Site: brandenburg
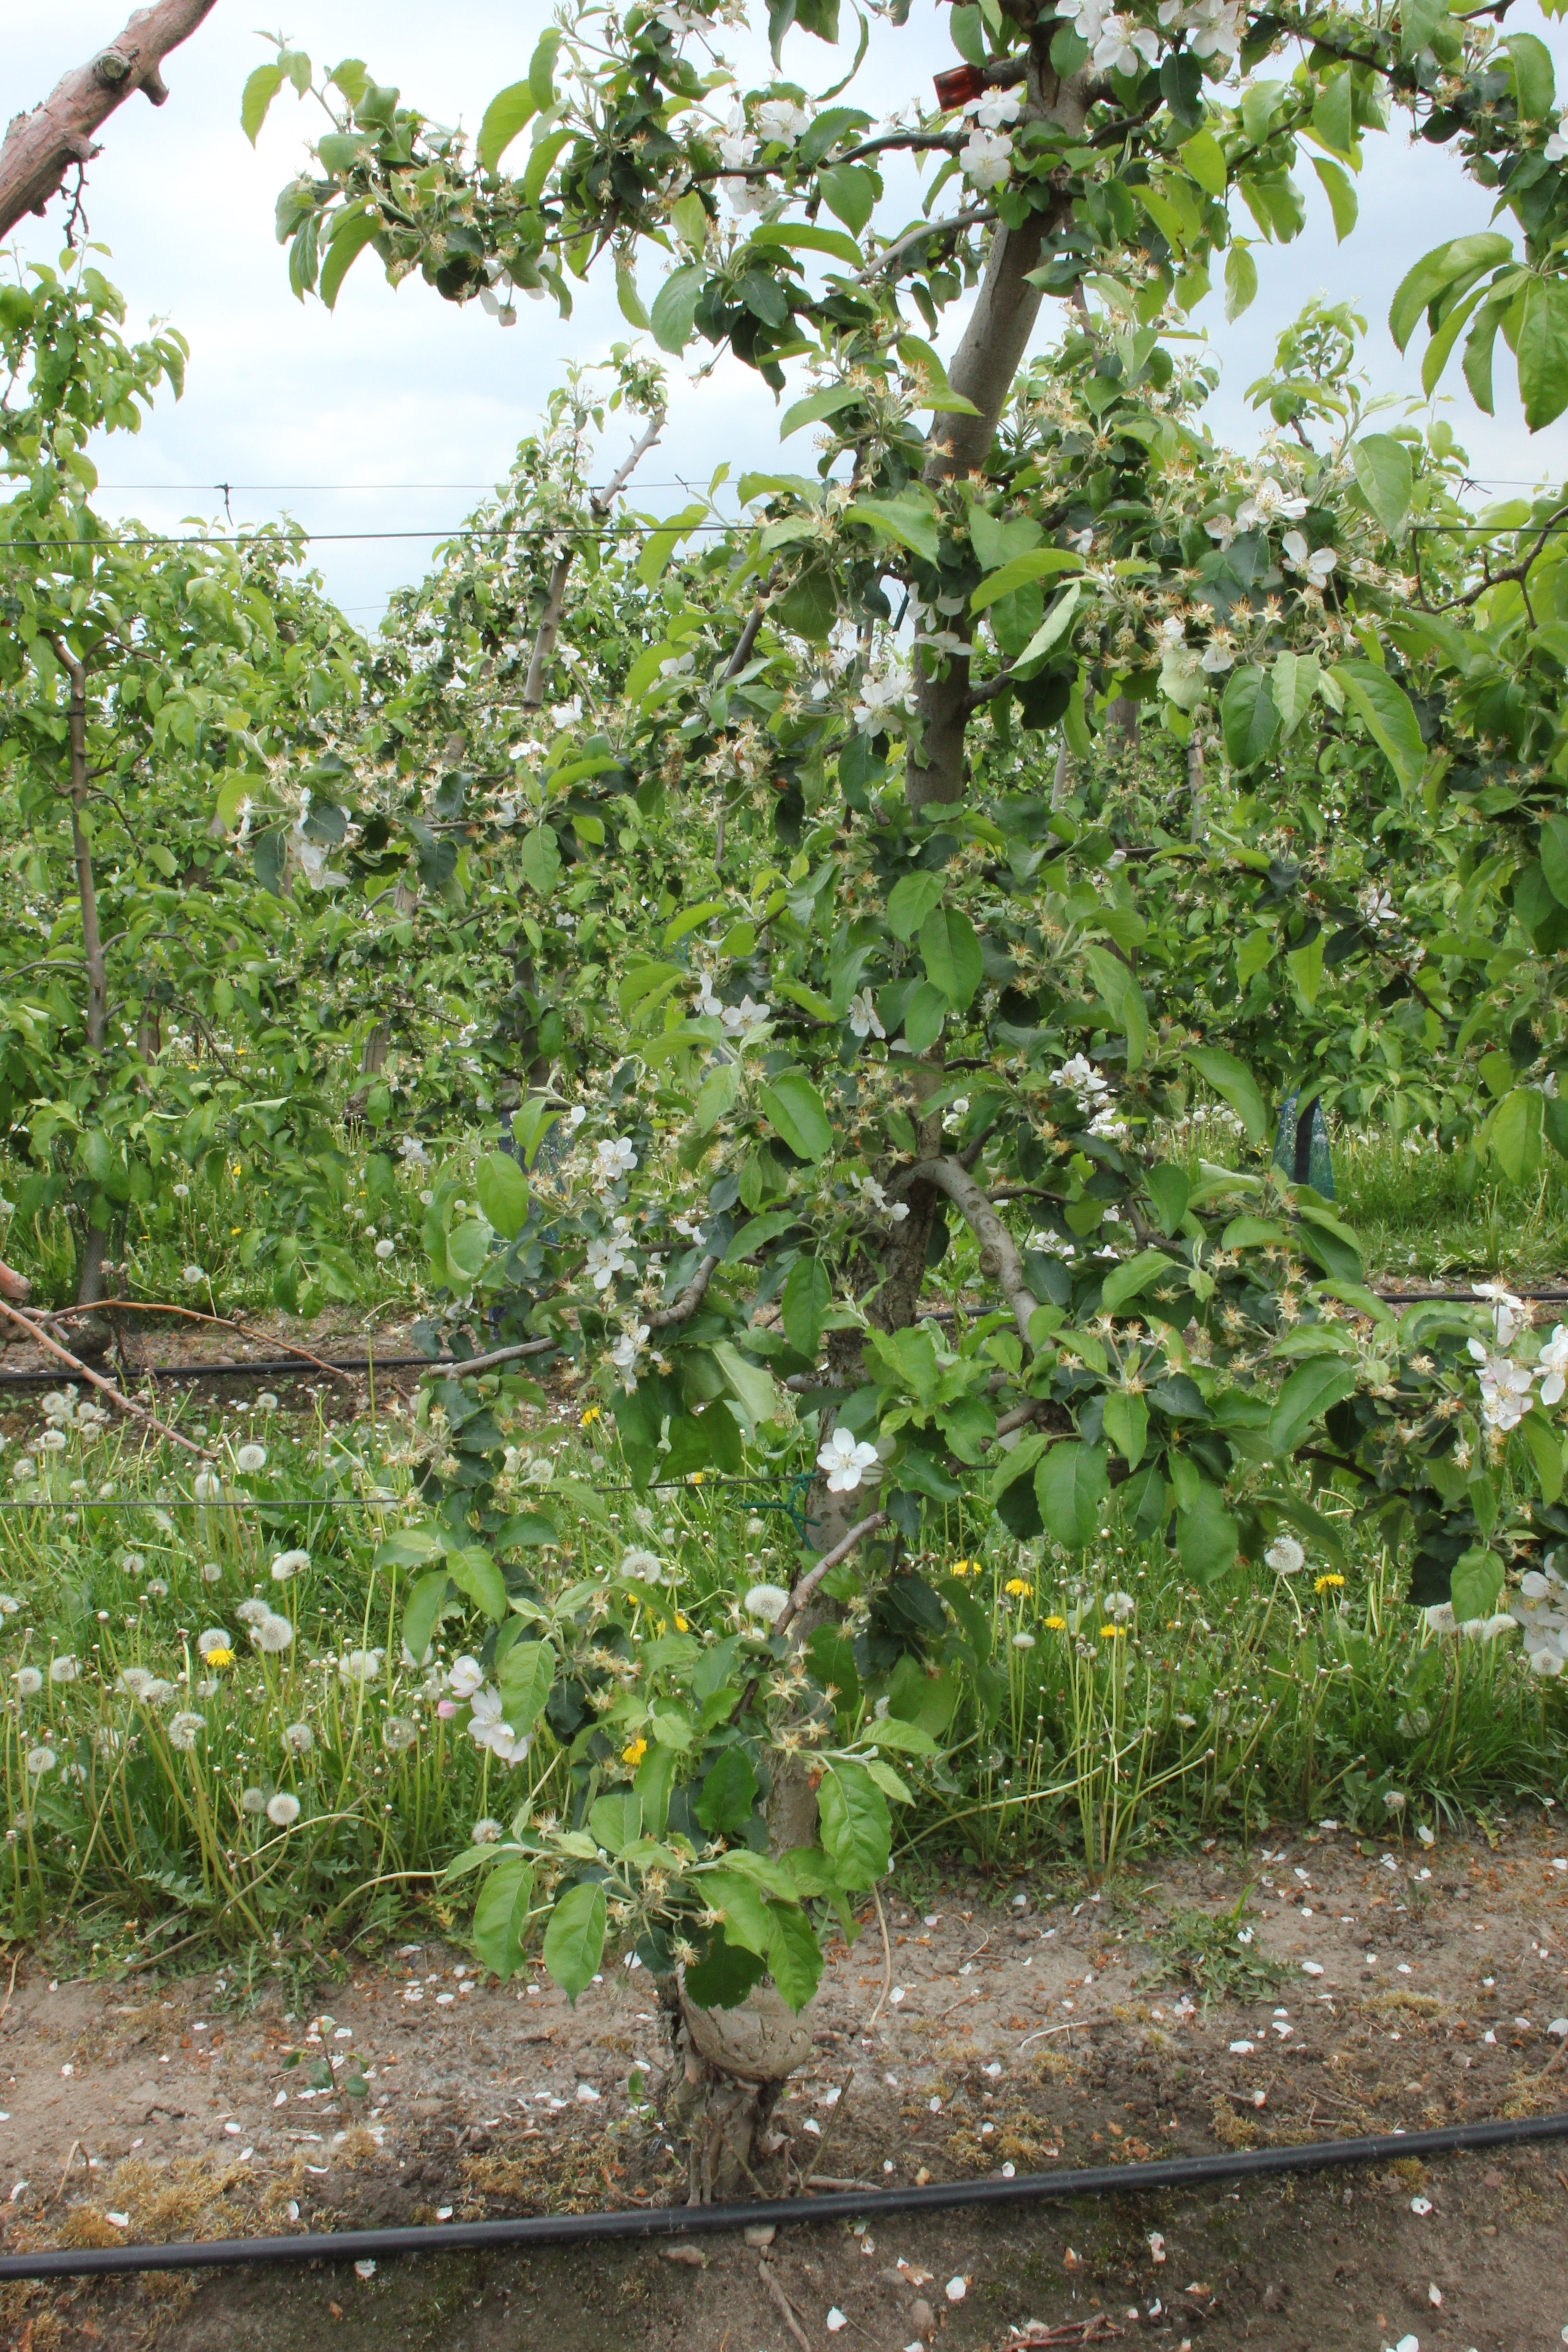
Growth stage (BBCH 67): Flowering